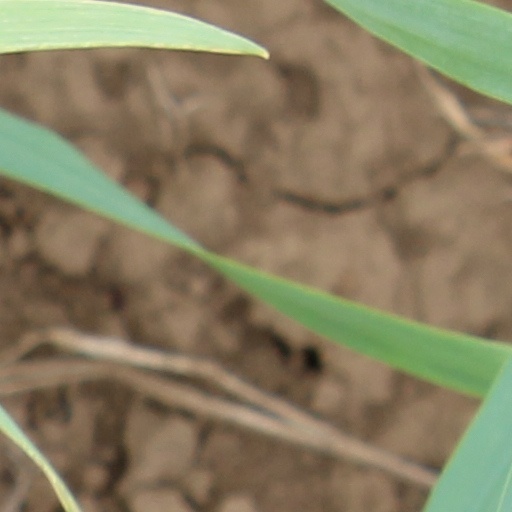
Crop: wheat